The Adults (film)

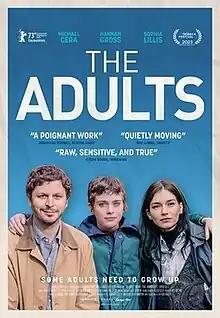
Poster

The Adults is a 2023 American comedy drama film, written and directed by Dustin Guy Defa and starring Michael Cera, Hannah Gross, Sophia Lillis and Wavyy Jonez. The film follows Eric, who has a plan to make a trip back home as short as possible but he finds himself balancing the relationship with his two sisters and his addiction to a local poker game.